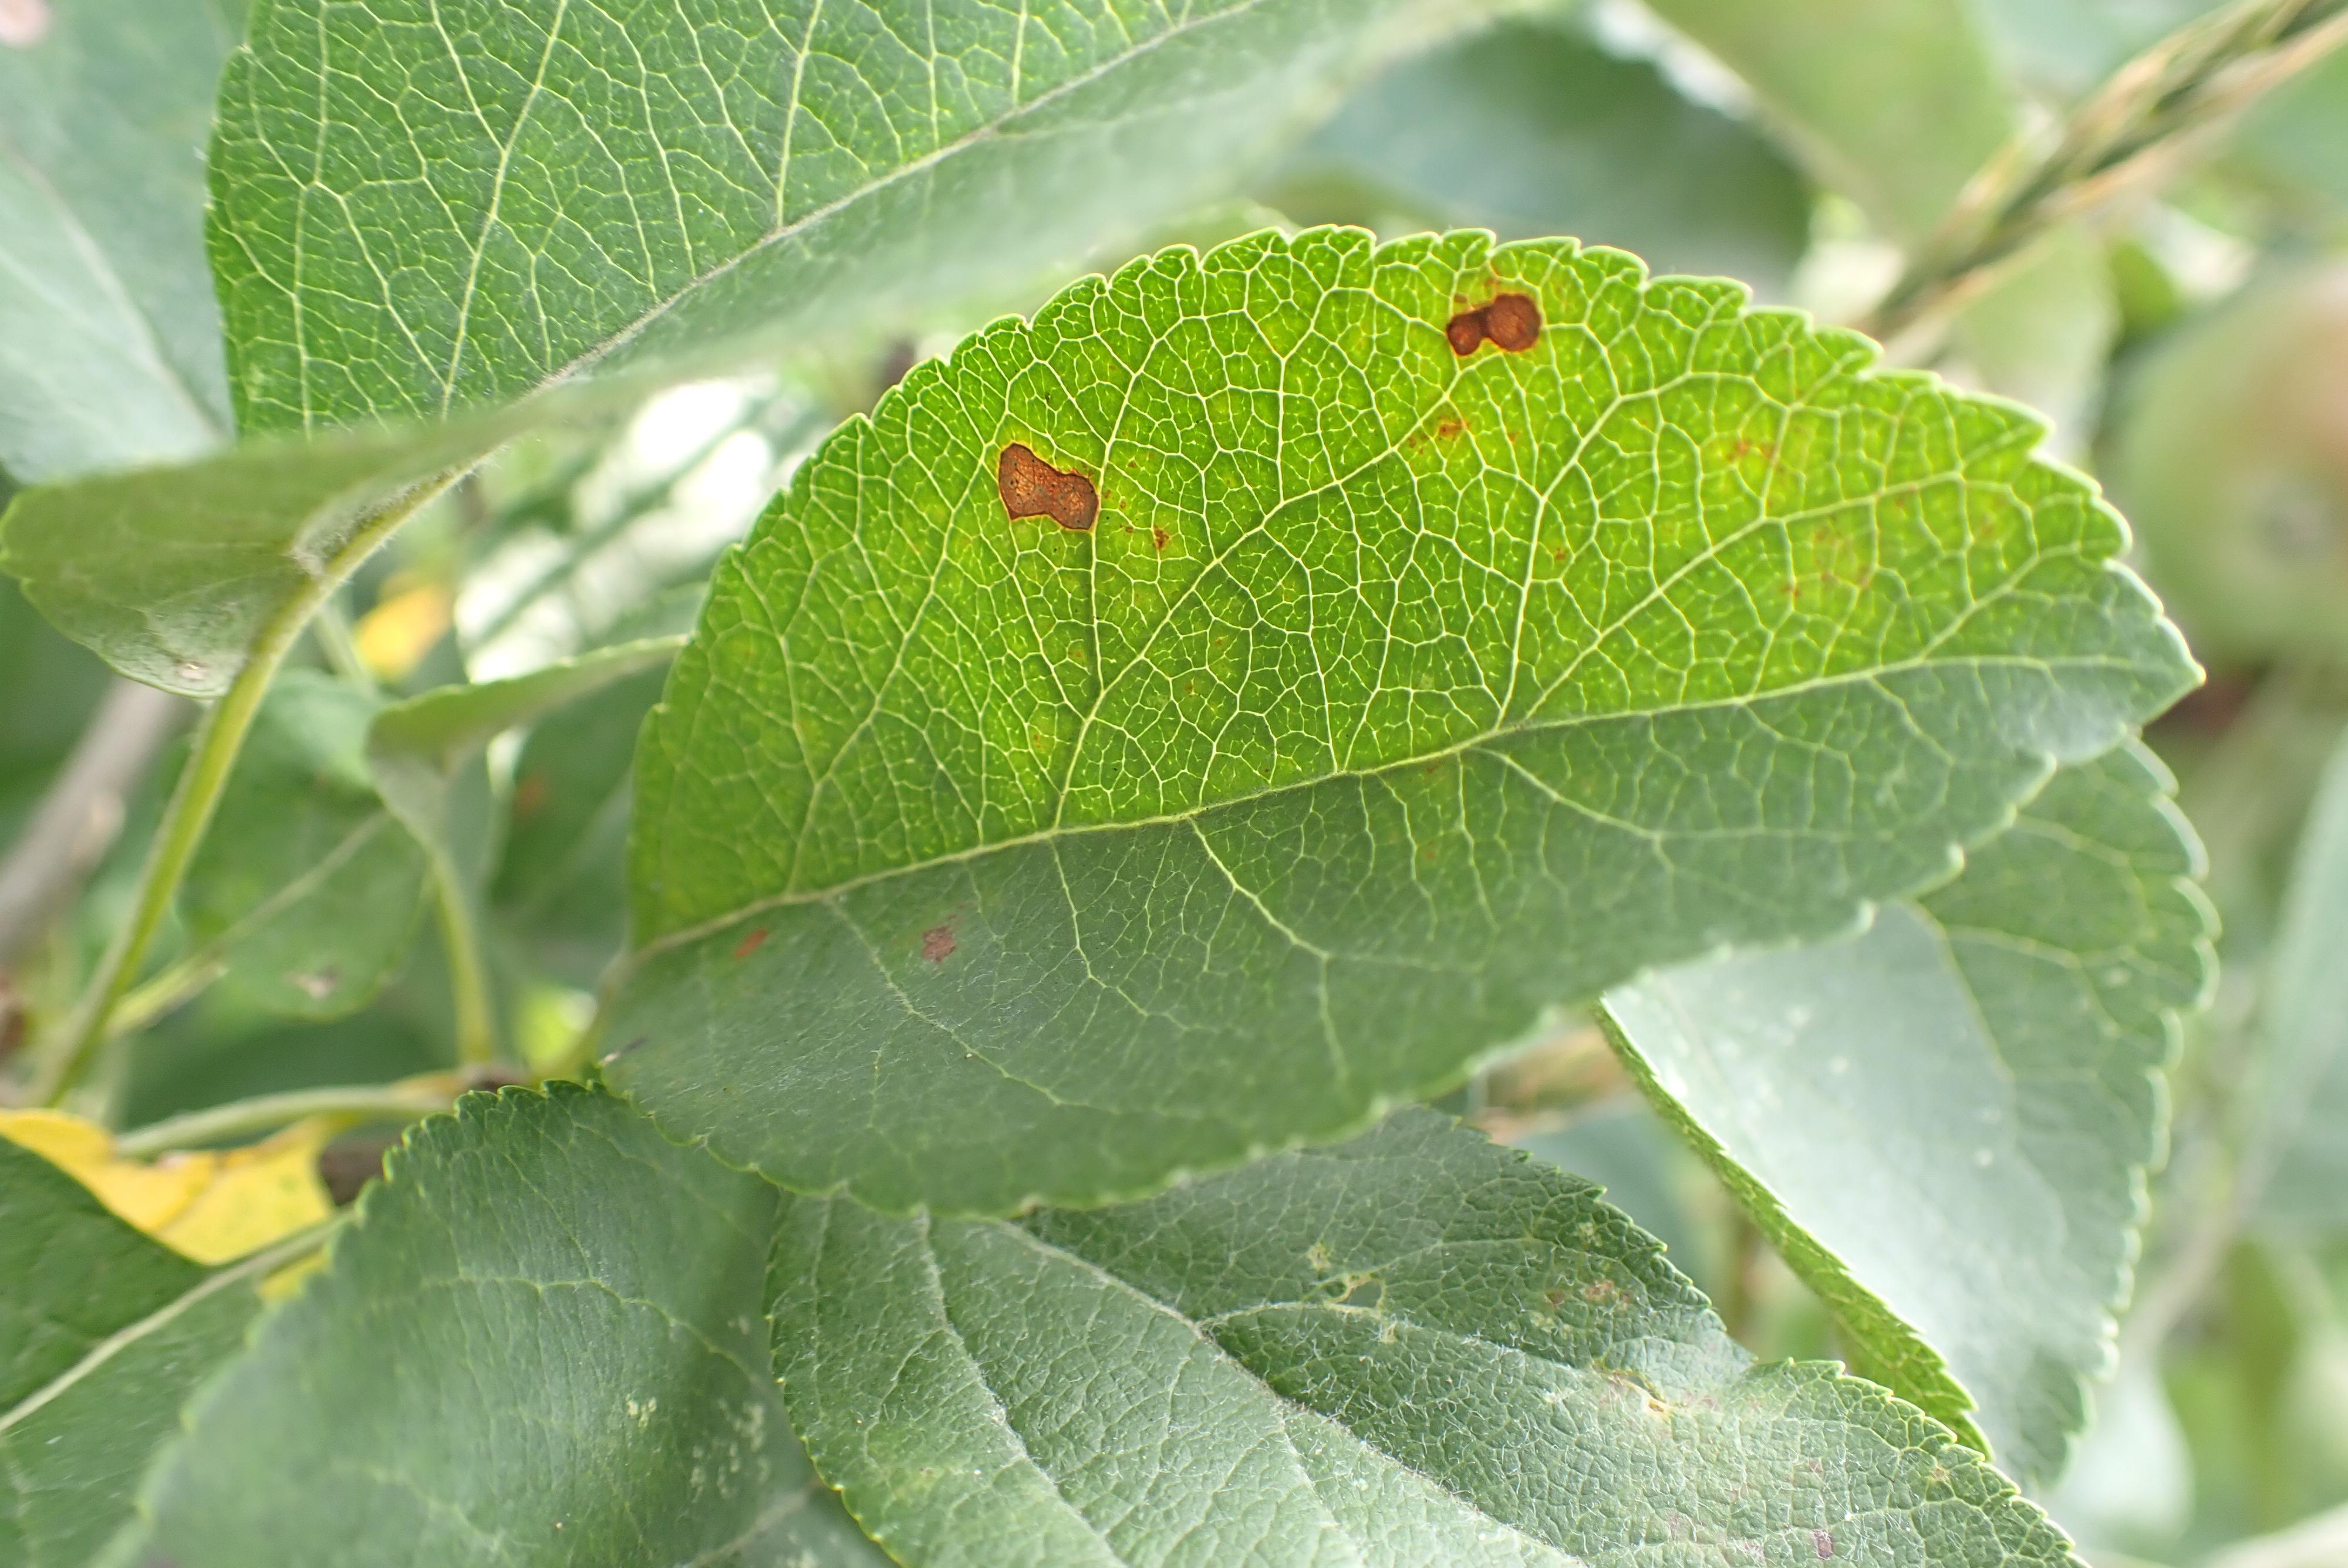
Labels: frog_eye_leaf_spot